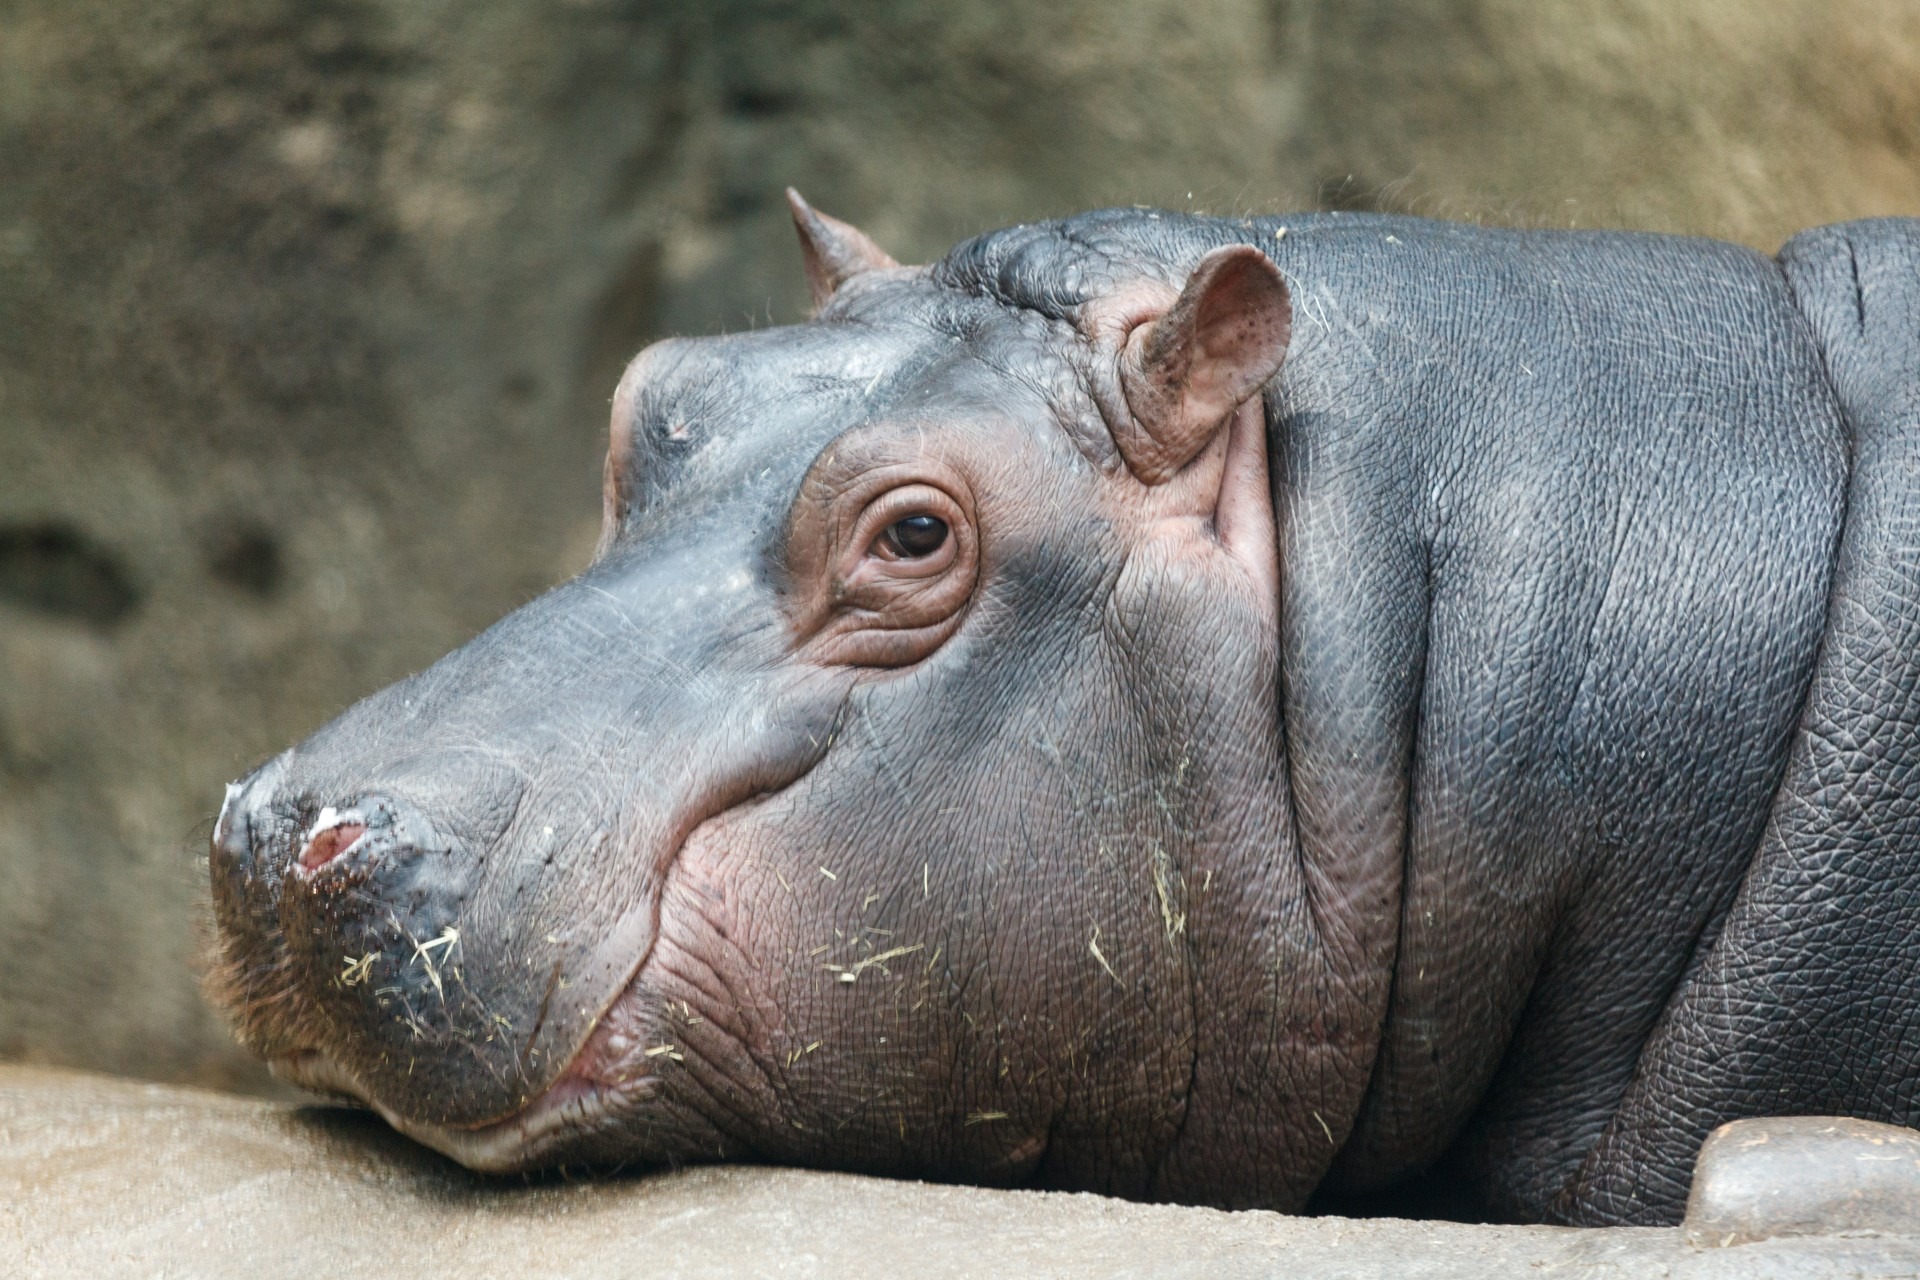
animal, looking, wildlife, wild, zoo, africa, mammal, aquatic, fauna, relaxing, close up, rhinoceros, head, vertebrate, big, large, huge, resting, african, hippopotamus, hippo